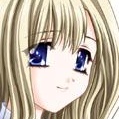
Portrait style: Anime Portrait